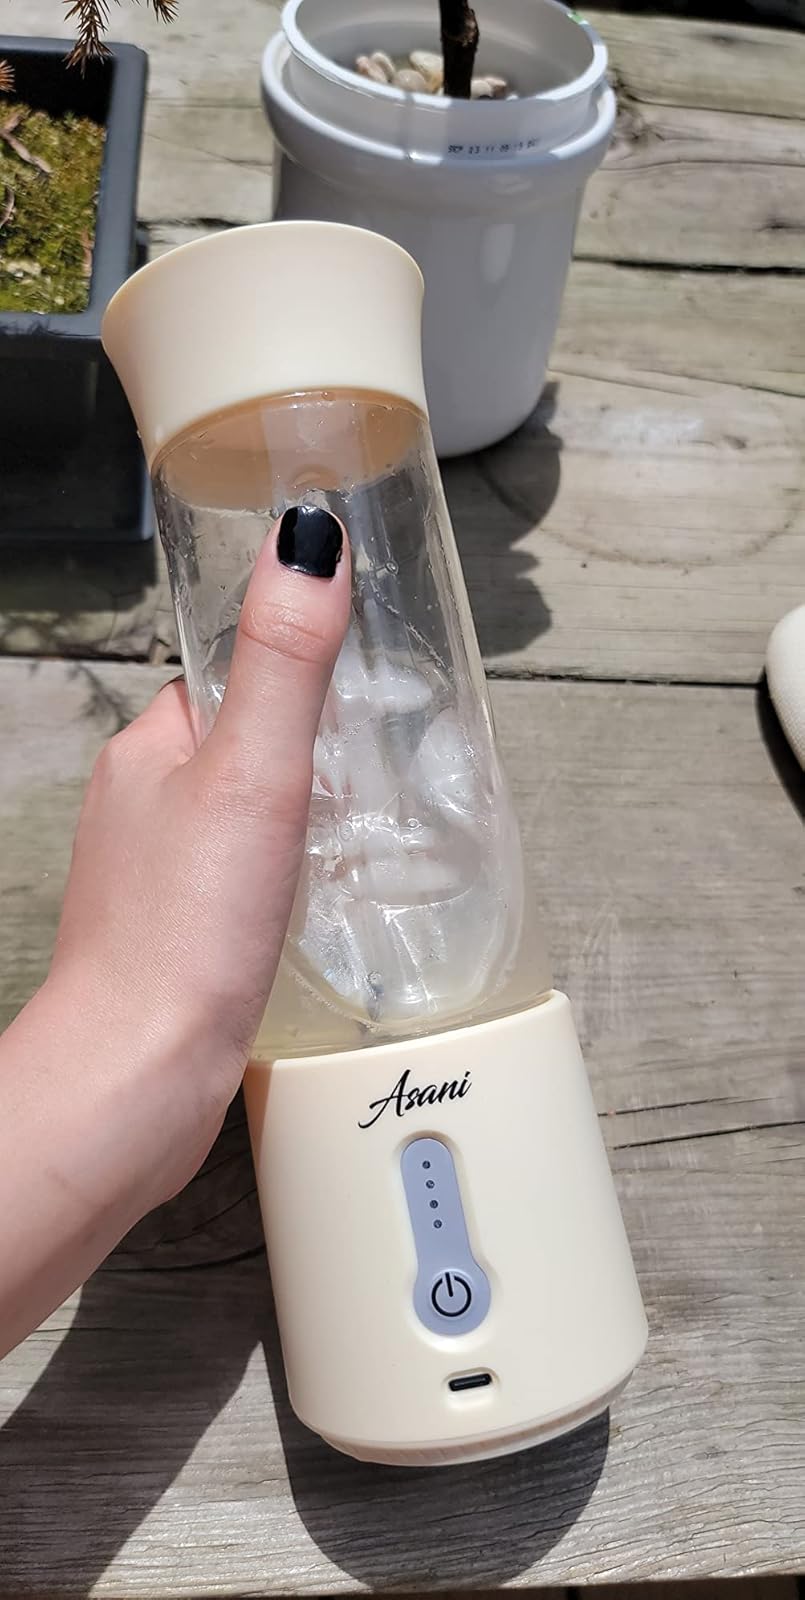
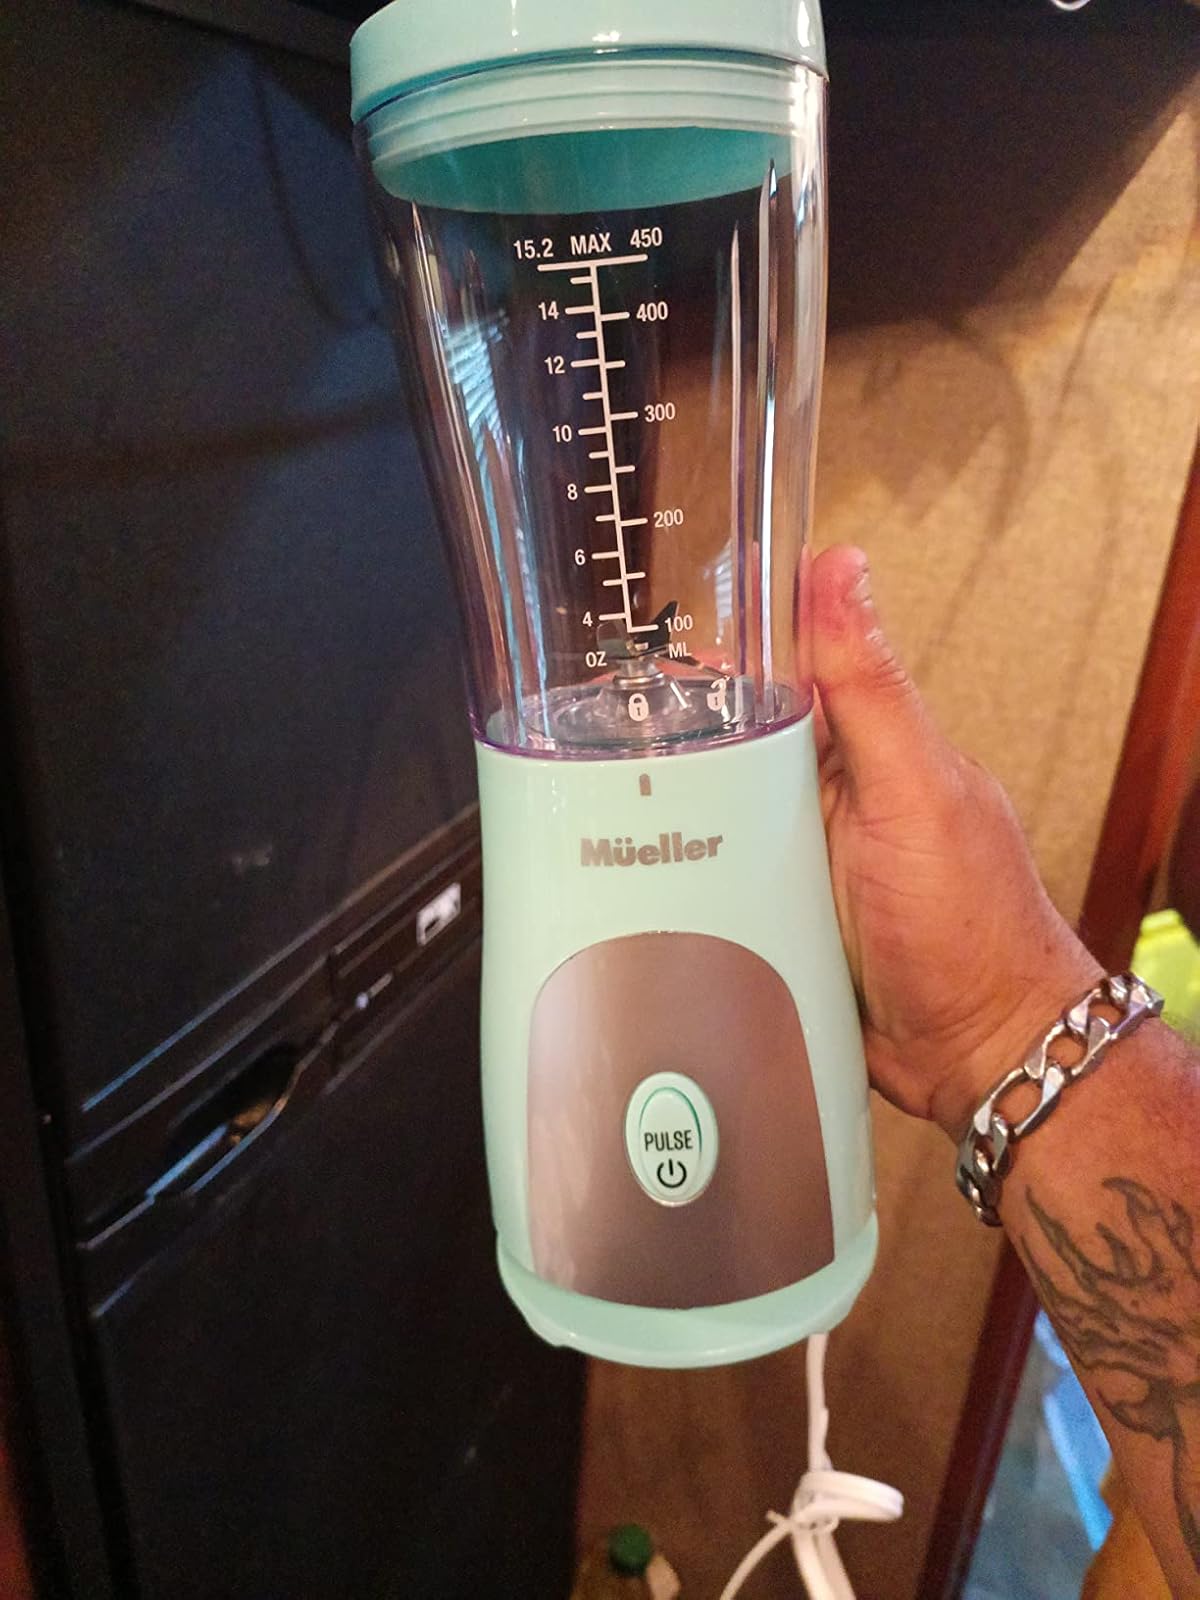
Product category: items_blender
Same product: no